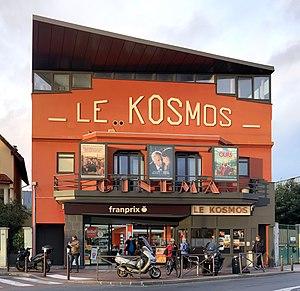
Cinéma Le Kosmos, Fontenay-sous-Bois.
L'avenue de la République est une voie de communication de Fontenay-sous-Bois. Elle suit le tracé de la D 143.
Fontenay-sous-Bois est une commune française située dans le département du Val-de-Marne à la limite de la Seine-Saint-Denis en région Île-de-France.